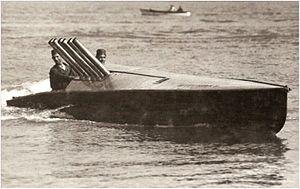
Hacker-Craft est le nom donné aux bateaux construits par la Hacker Boat Company, aujourd'hui le plus ancien constructeur de bateaux à moteur en bois du monde. C’est une compagnie américaine fondée à Watervliet le 12 août 1908 par John Ludwig Hacker connu sous le diminutif de John L. Hacker ou juste « John L. » La compagnie continue toujours à l’heure actuelle de construire des bateaux fabriqués de façon artisanale à Silver Bay, sur les rives du lac George, lieux de nombreuses victoires nautiques et records de vitesse.